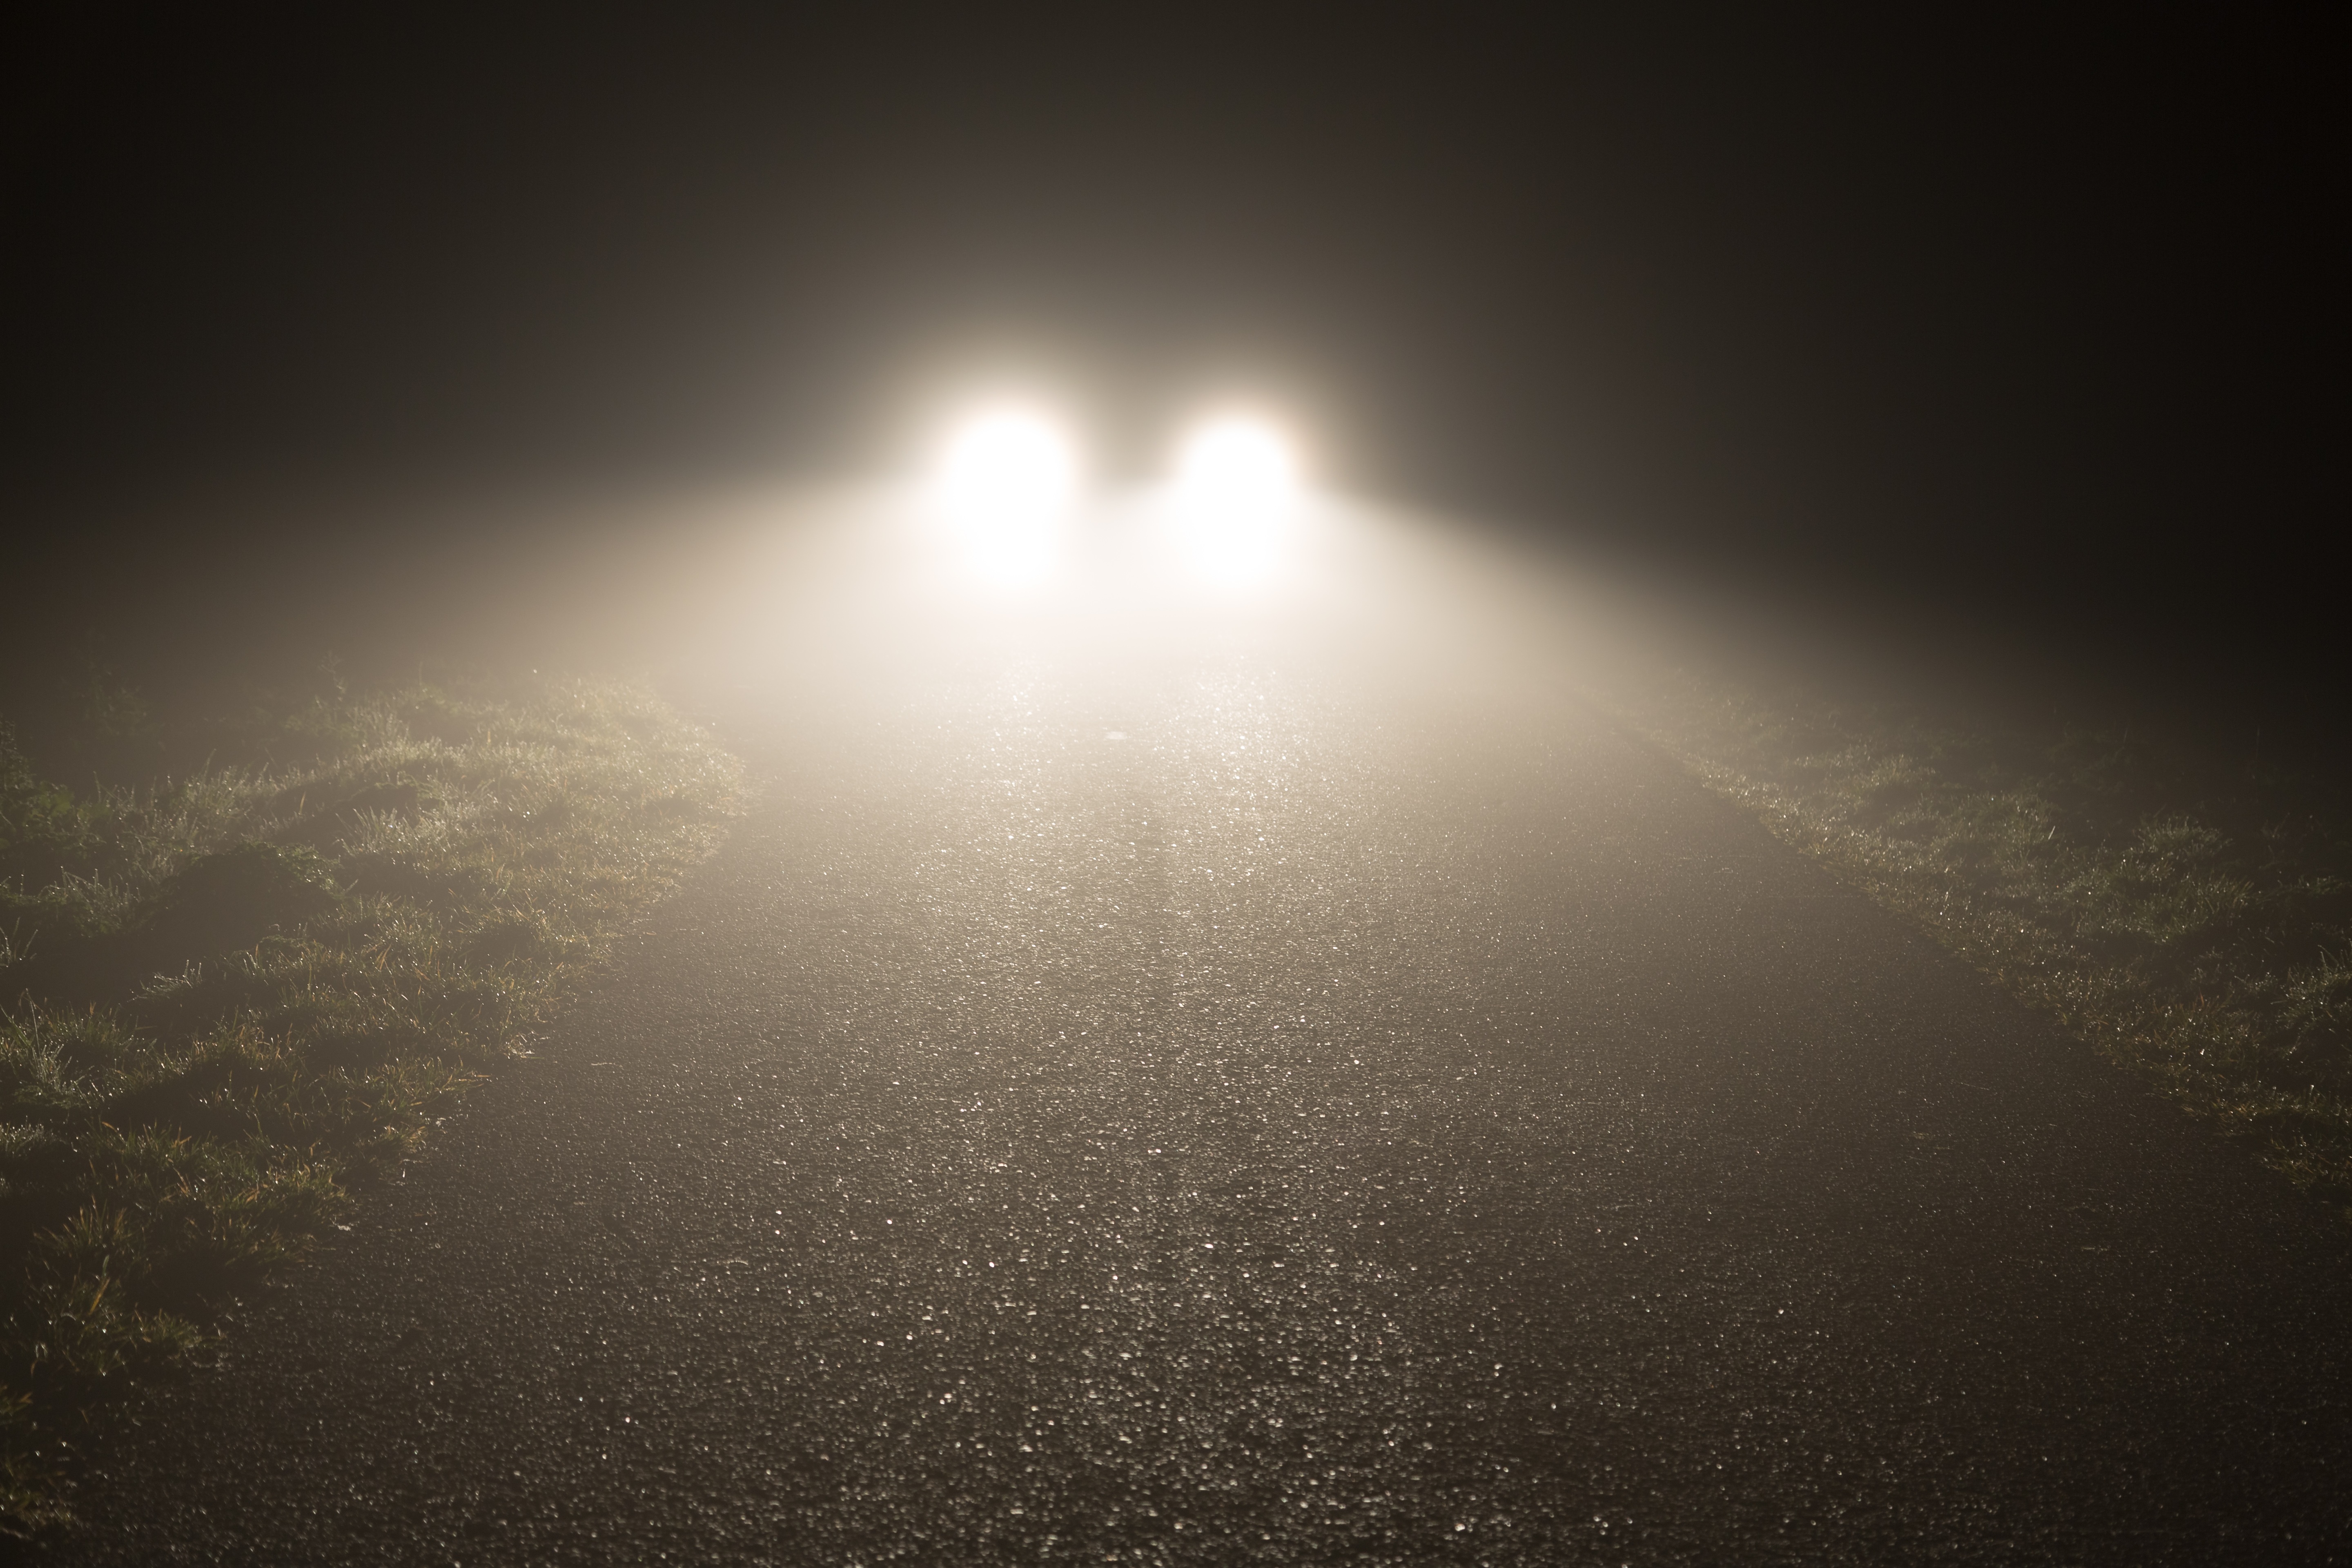
horizon, light, cloud, sky, sun, fog, sunrise, road, mist, car, night, sunlight, morning, dawn, atmosphere, asphalt, evening, reflection, weather, darkness, moon, moonlight, lens flare, scary, headlights, danger, astronomical object, atmospheric phenomenon, atmosphere of earth